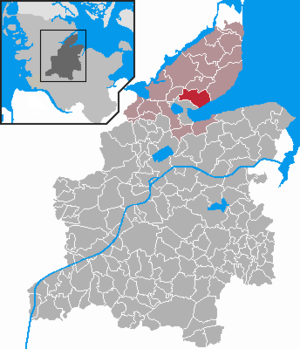
Barkelsby
Kort
Barkelsby er en landsby og kommune med cirka 1.500 indbyggere i det nordlige Tyskland, beliggende under Rendsborg-Egernførde Kreds i Slesvig-Holsten.